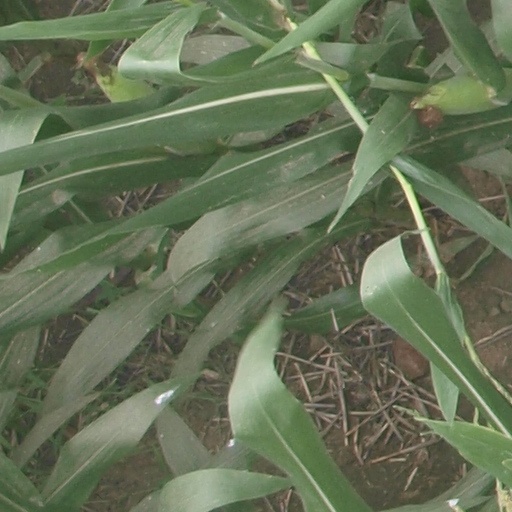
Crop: maize; corn